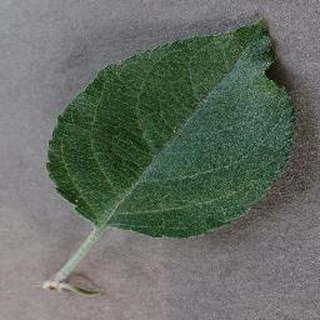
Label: healthy_apple